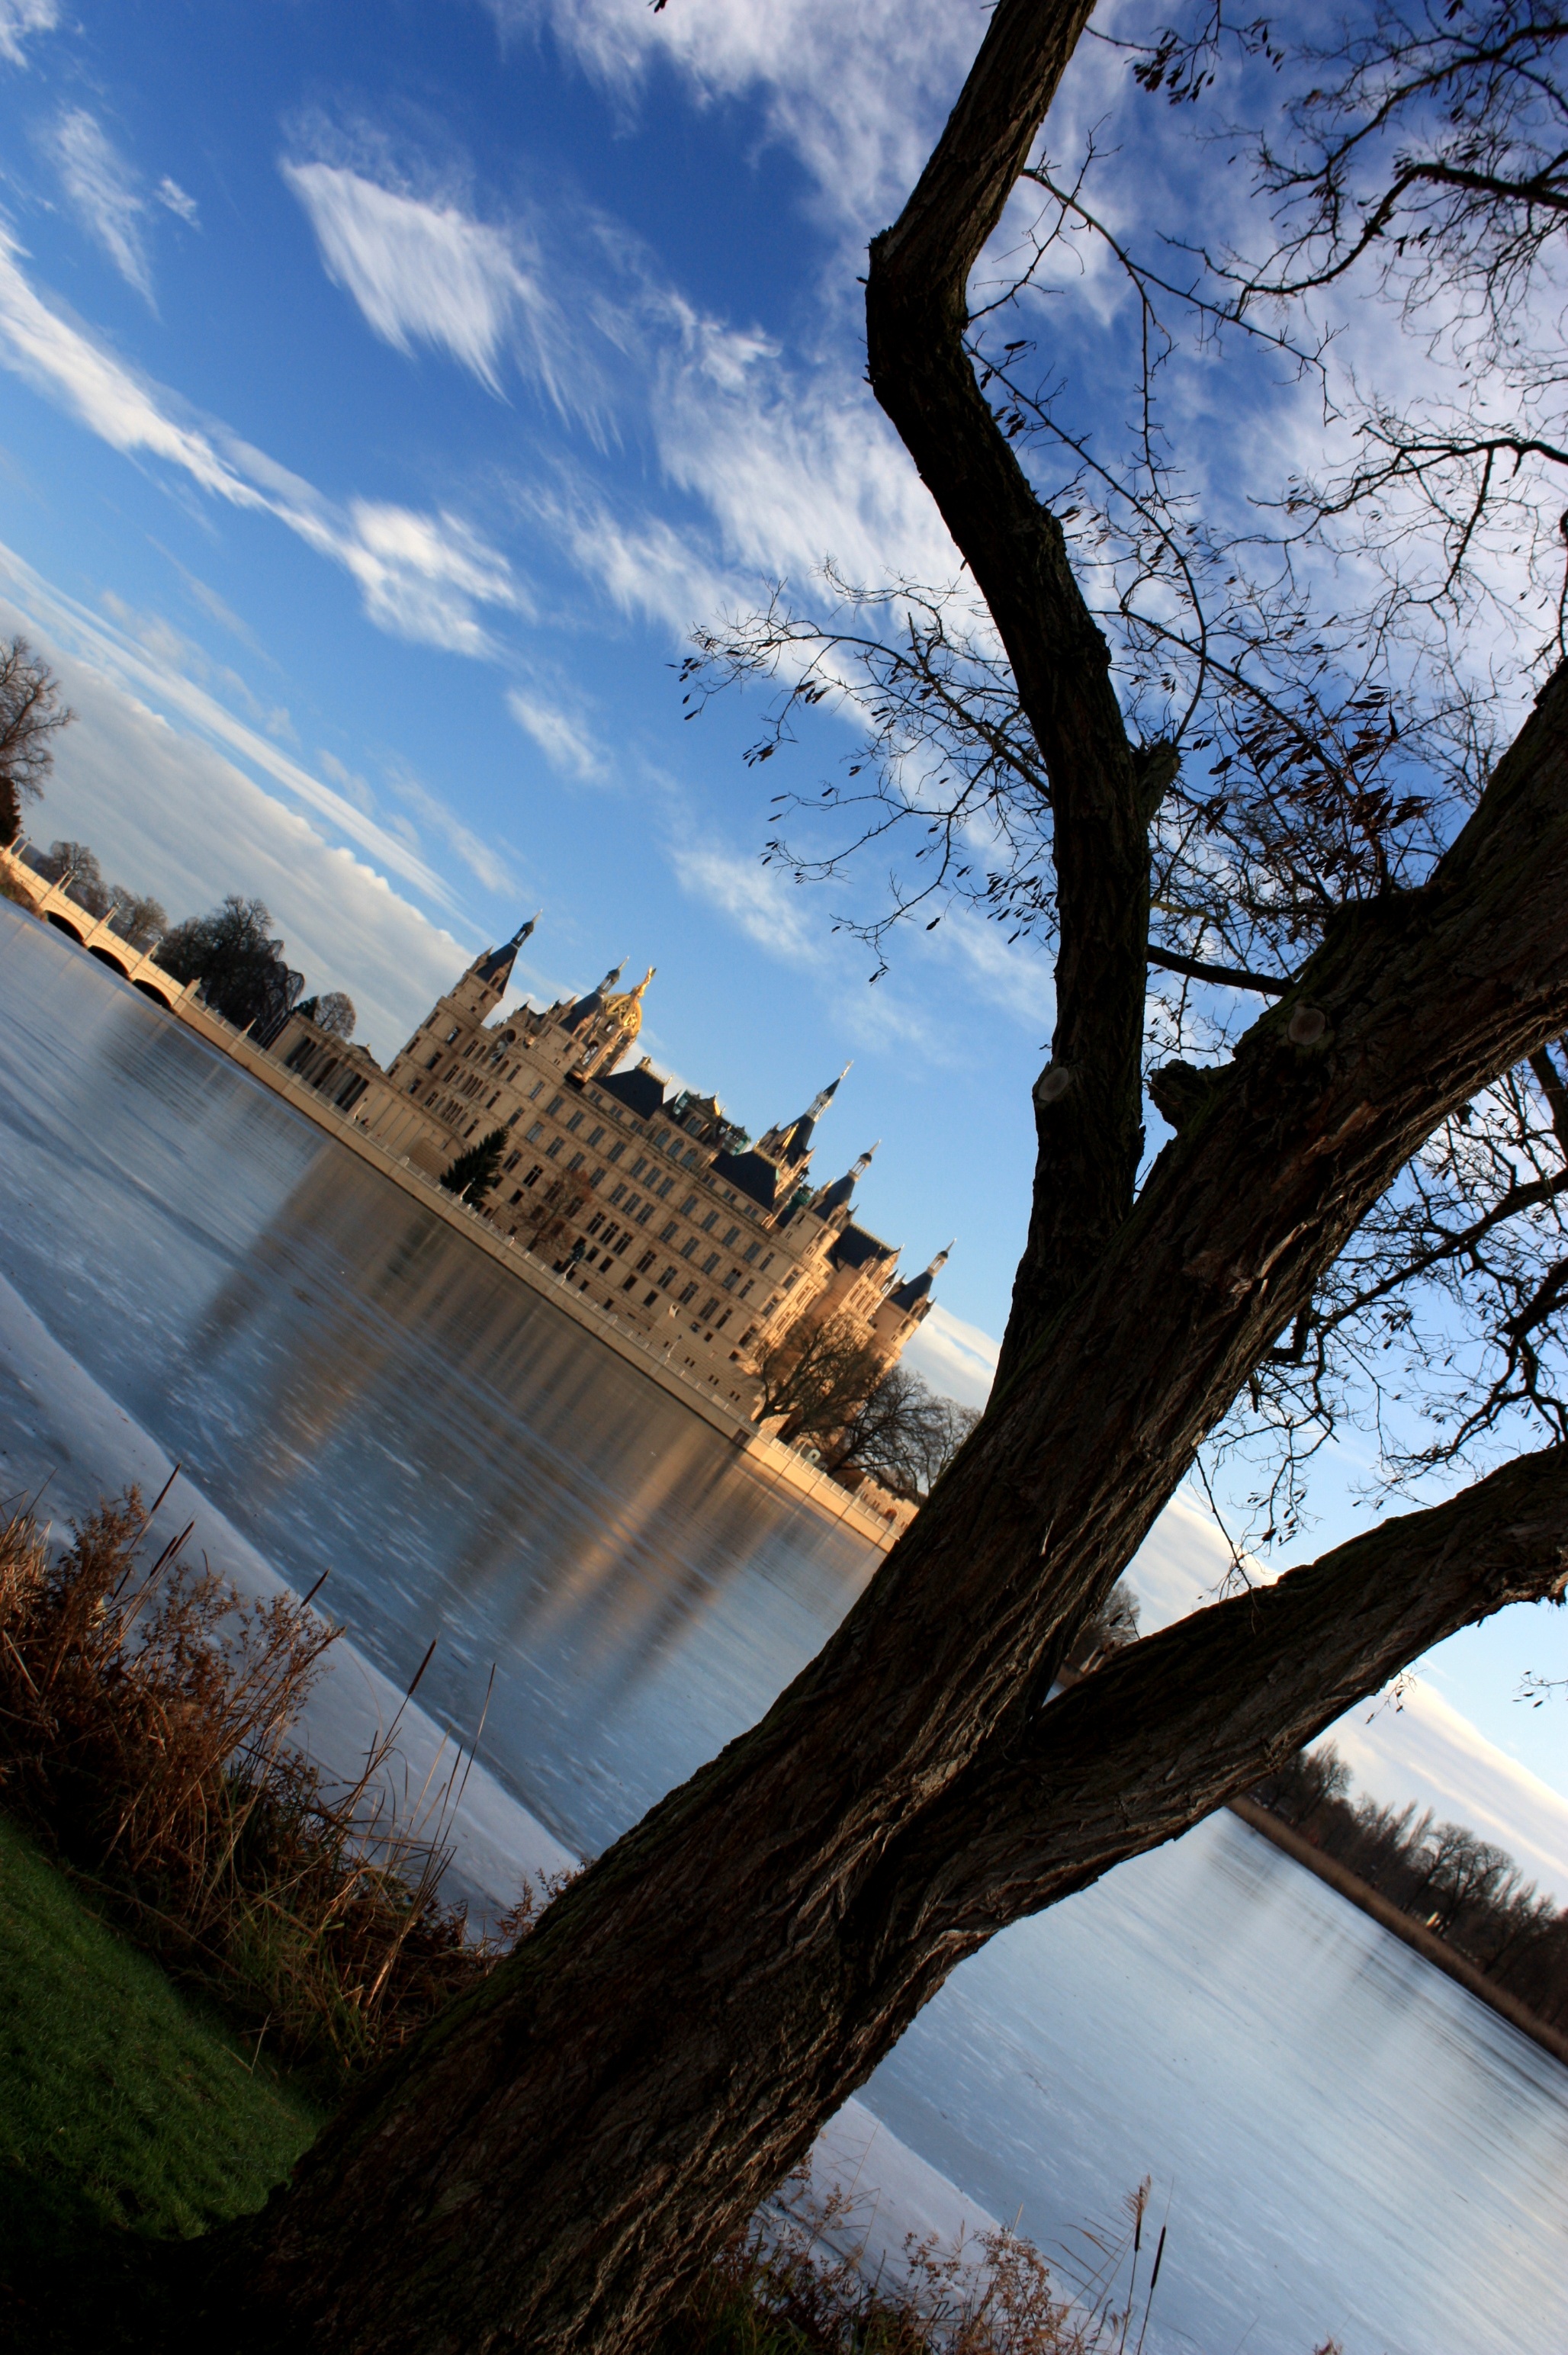
landscape, tree, water, nature, branch, snow, winter, cloud, plant, sky, sunset, sunlight, morning, leaf, flower, evening, spring, reflection, autumn, castle, blue, season, germany, schwerin, mecklenburg western pomerania, woody plant